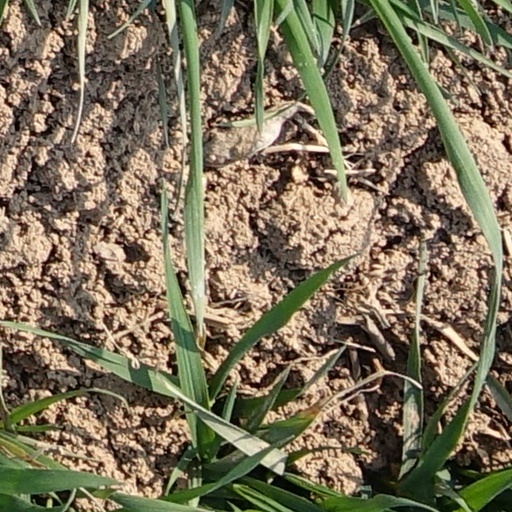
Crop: wheat